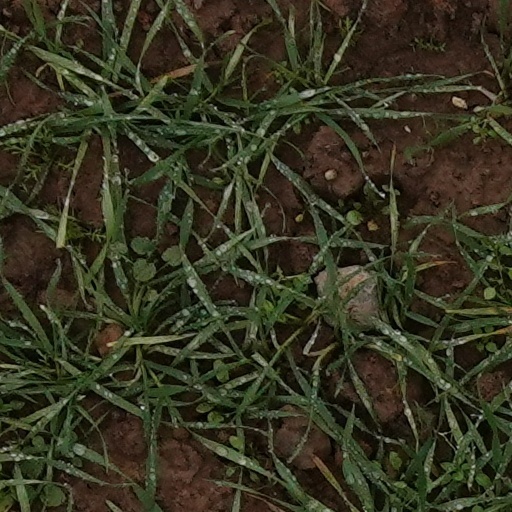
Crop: wheat